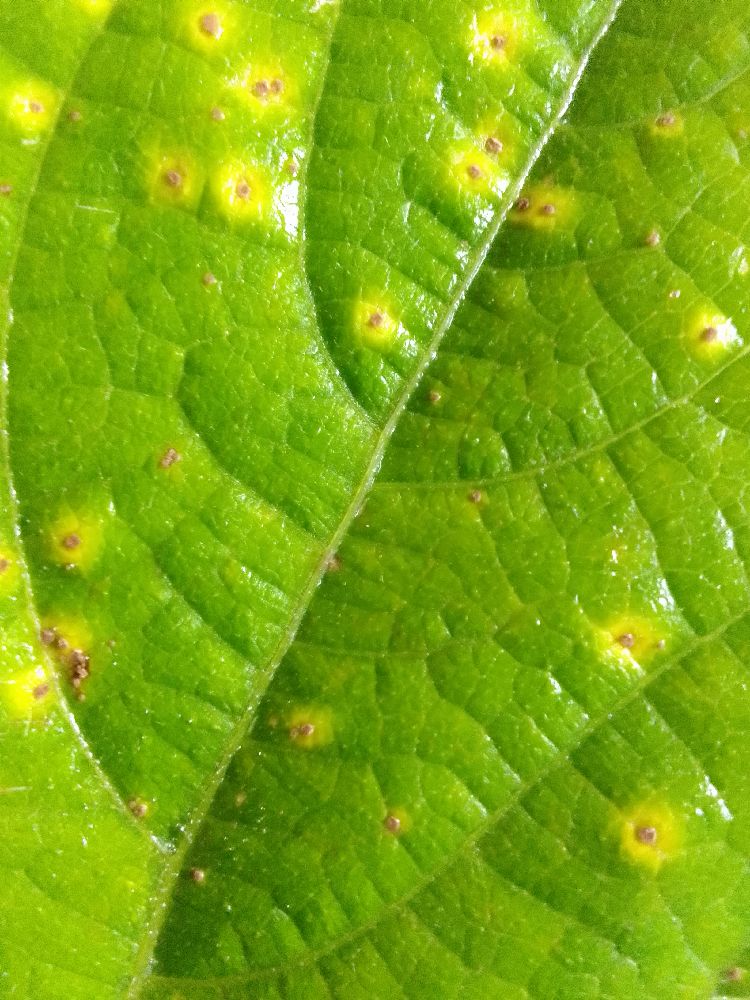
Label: rust